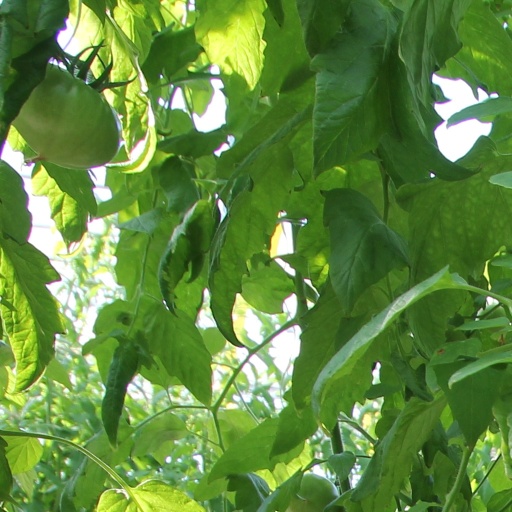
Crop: tomato